Thomas Leyland

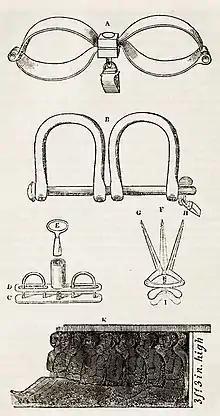
Shackles and handcuffs used to imprison Africans on a slave ship

In the 1780s, using money he had won in the lottery, Leyland set himself up as a slave trader. He began buying shares in slave ships, firstly with a ship called "Harlequin", and then with a ship called "Madam Pookata". He purchased his third ship, , with other investors, but later he bought them out. "Enterprize" made three enslaving voyages and then in 1787 became shipwrecked near Jamaica after it had disembarked its slaves and was returning to Liverpool. He also owned other enslaving ships: , "Earl of Liverpool", , and .